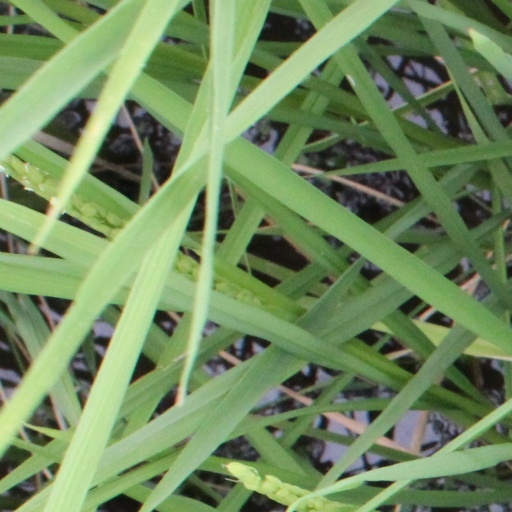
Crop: rice